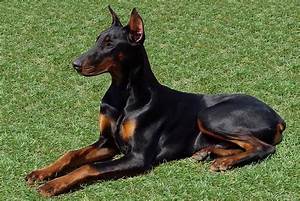
Label: cane